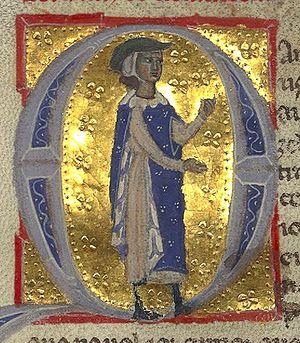
Lettrine d'un manuscrit conservé à la BNF légendée sur le dessus ""Bernautz de Ventadorn"""
Le Roman de la Rose, appelé aussi Guillaume de Dole, en particulier par les commentateurs de langue anglaise pour éviter toute confusion avec l'ouvrage homonyme beaucoup plus connu, est un long poème de 5 656 vers en langue d'oïl, écrit dans le premier tiers du XIIIᵉ siècle. Le seul exemplaire connu de ce texte se trouve dans un manuscrit rédigé à la fin du XIIIᵉ siècle, conservé à la Bibliothèque apostolique vaticane et contenant trois autres romans connus par ailleurs, Le Chevalier de la Charrette et Le Chevalier au Lion de Chrétien de Troyes et Méraugis de Portlesguez de Raoul de Houdenc. Le manuscrit n'est pas signé, mais les médiévistes s'accordent pour l'attribuer à Jean Renart.